Maureville

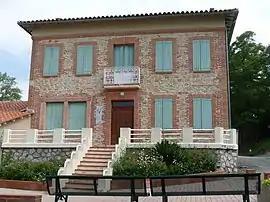
The town hall in Maureville

Maureville is a commune in the Haute-Garonne department in southwestern France.